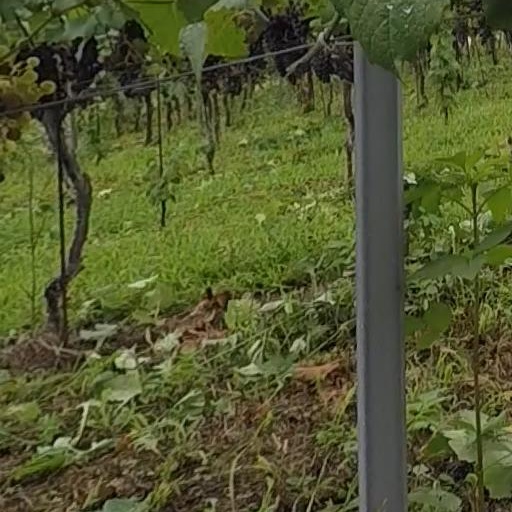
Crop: grape